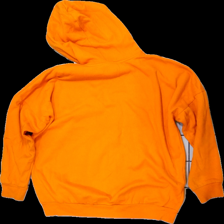
View: back
Type: Hoodie
Category: Ladies
Brand: Monki
Colors: Orange
Material: 61% cotton 39% polyester
Cut: Oversize
Size: S
Season: All
Stains: Major
Damage: fläckar
Damage location: middle center
Damage 2: fläckar arm
Damage 2 location: bottom right
Damage 3: fläckar arm
Damage 3 location: bottom left
Price range: <50
Recommended usage: Export
Description: orange hoodie med mycket fläckar och nopprig